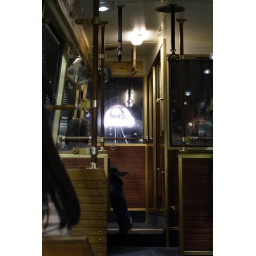
This is the cable car up to the top of the hill in Wellington.